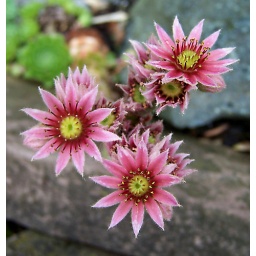
A tiny and cute plant in the alpine section.